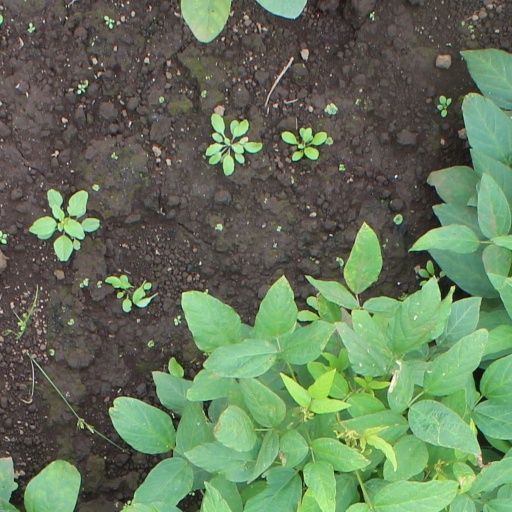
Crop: soybean